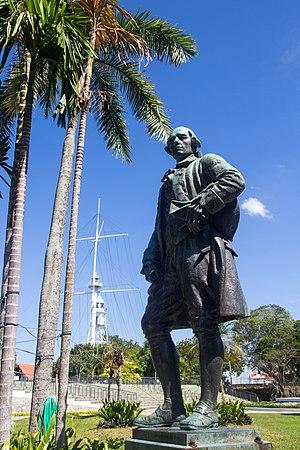
George Town en chinois simplifié : 乔治市, traditionnel : 喬治市, en tamoul : ஜோர்ஜ் டவுன், en malais : Tanjung Penaga, ou plus rarement Georgetown, est la capitale de l'État de Penang en Malaisie.